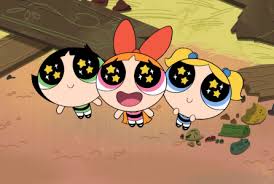
Portrait style: Cartoon Portrait